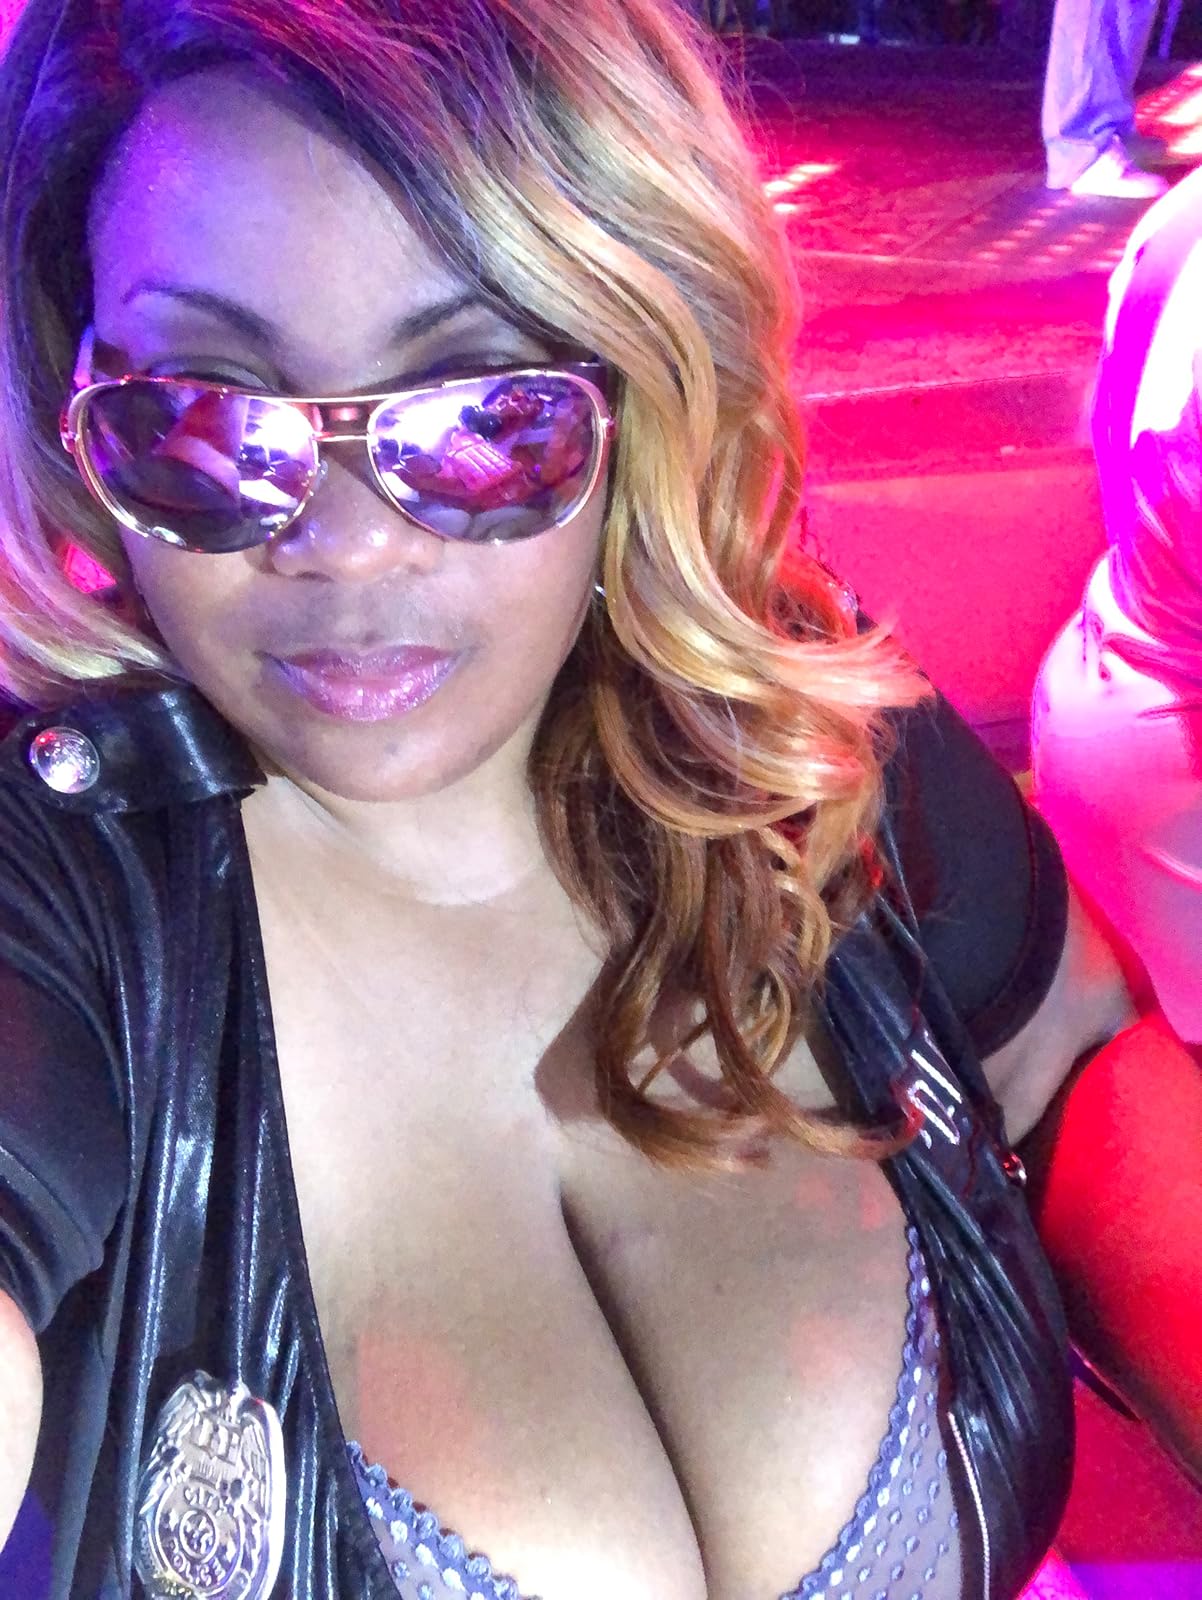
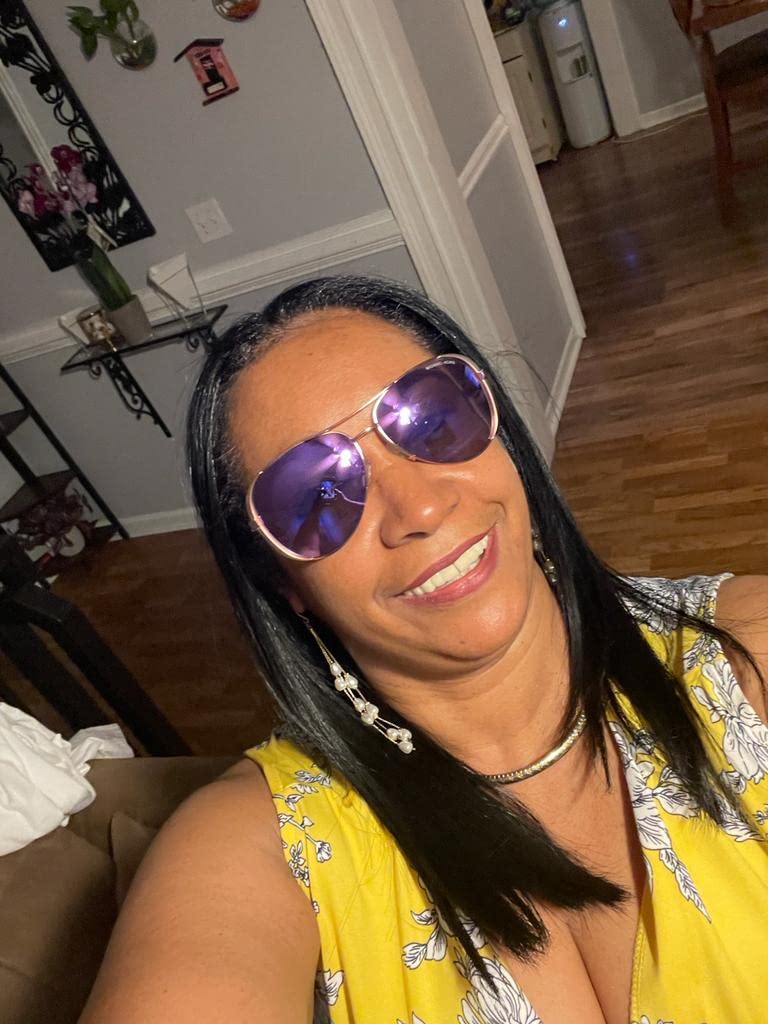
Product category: accessories_sunglasses
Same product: yes